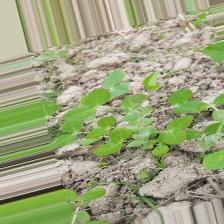
Label: Normal